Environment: real
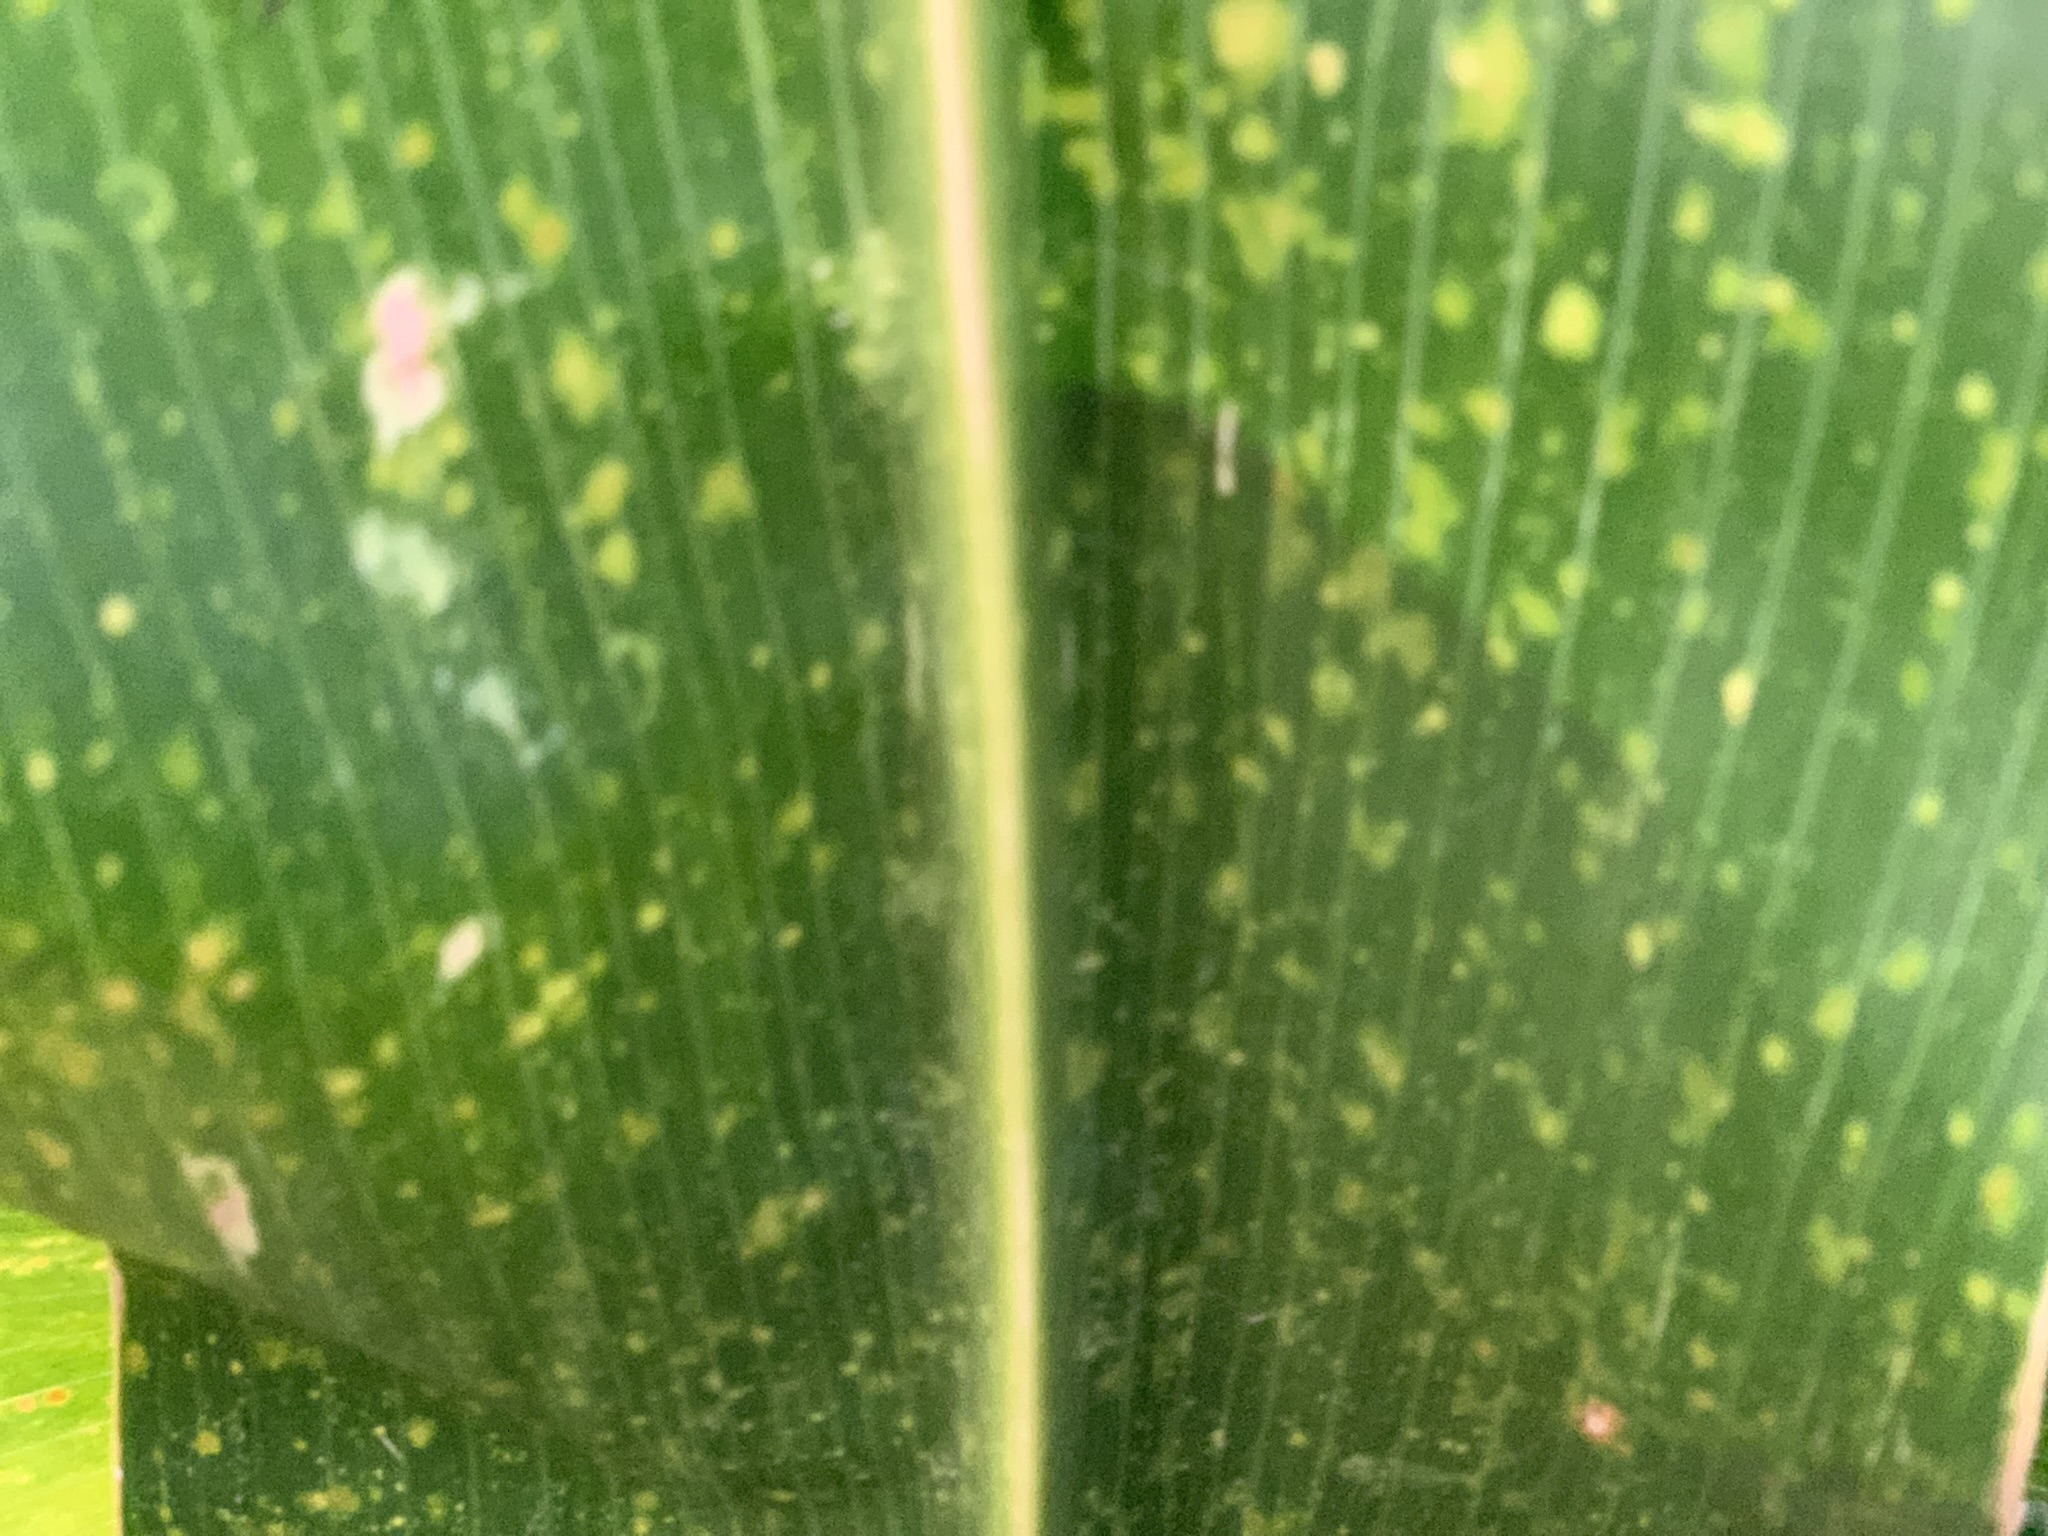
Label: lethal_necrosis